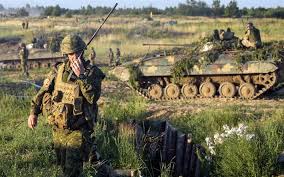
Label: BMP